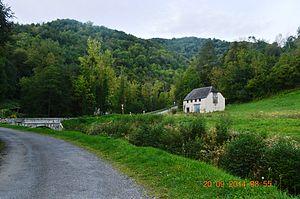
Le Castillonnais est un territoire pyrénéen, naturel et historique situé dans le Couserans, en Ariège, constitué de 26 communes auxquelles on pourrait rattacher la commune de Portet-d'Aspet qui est cependant en Haute-Garonne. Il s'agit du groupement de quatre vallées : la vallée du Biros, la vallée de Bethmale, la vallée de Balaguères, et la vallée de la Bellongue avec le bourg de Castillon-en-Couserans en position centrale.
Augirein est une commune française, située dans le département de l'Ariège en région Occitanie.